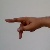
The image shows a hand gesture representing the letter 'P' in Indian Sign Language.